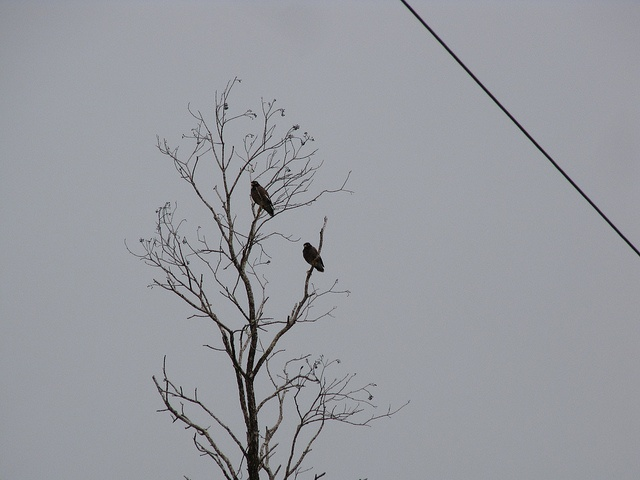
A couple of birds perched on top of a tall tree.
Two birds perched in the very top of a tree without leaves.
On a steely gray overcast say, two crows sit atop bare tree branches.
Two small birds sitting on top branches of a skinny tree
A couple of small birds on the top of a tree.